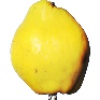
Label: Quince 1